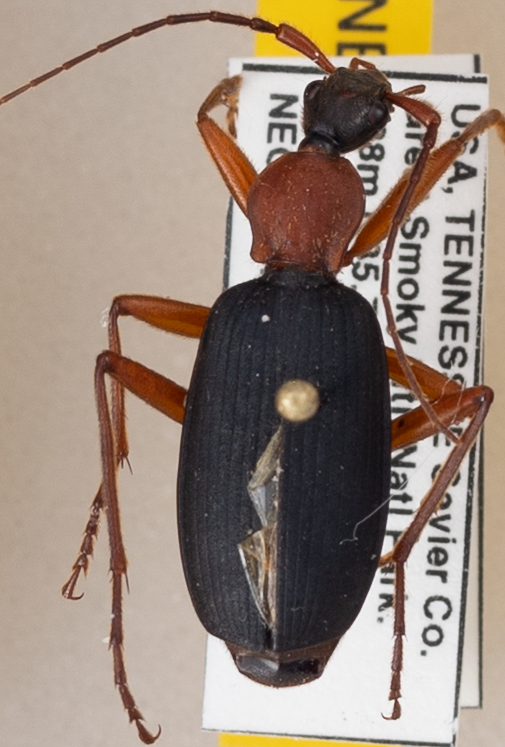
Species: Galerita bicolor
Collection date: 2019-07-23
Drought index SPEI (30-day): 1.224
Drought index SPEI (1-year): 2.09
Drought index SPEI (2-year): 2.09